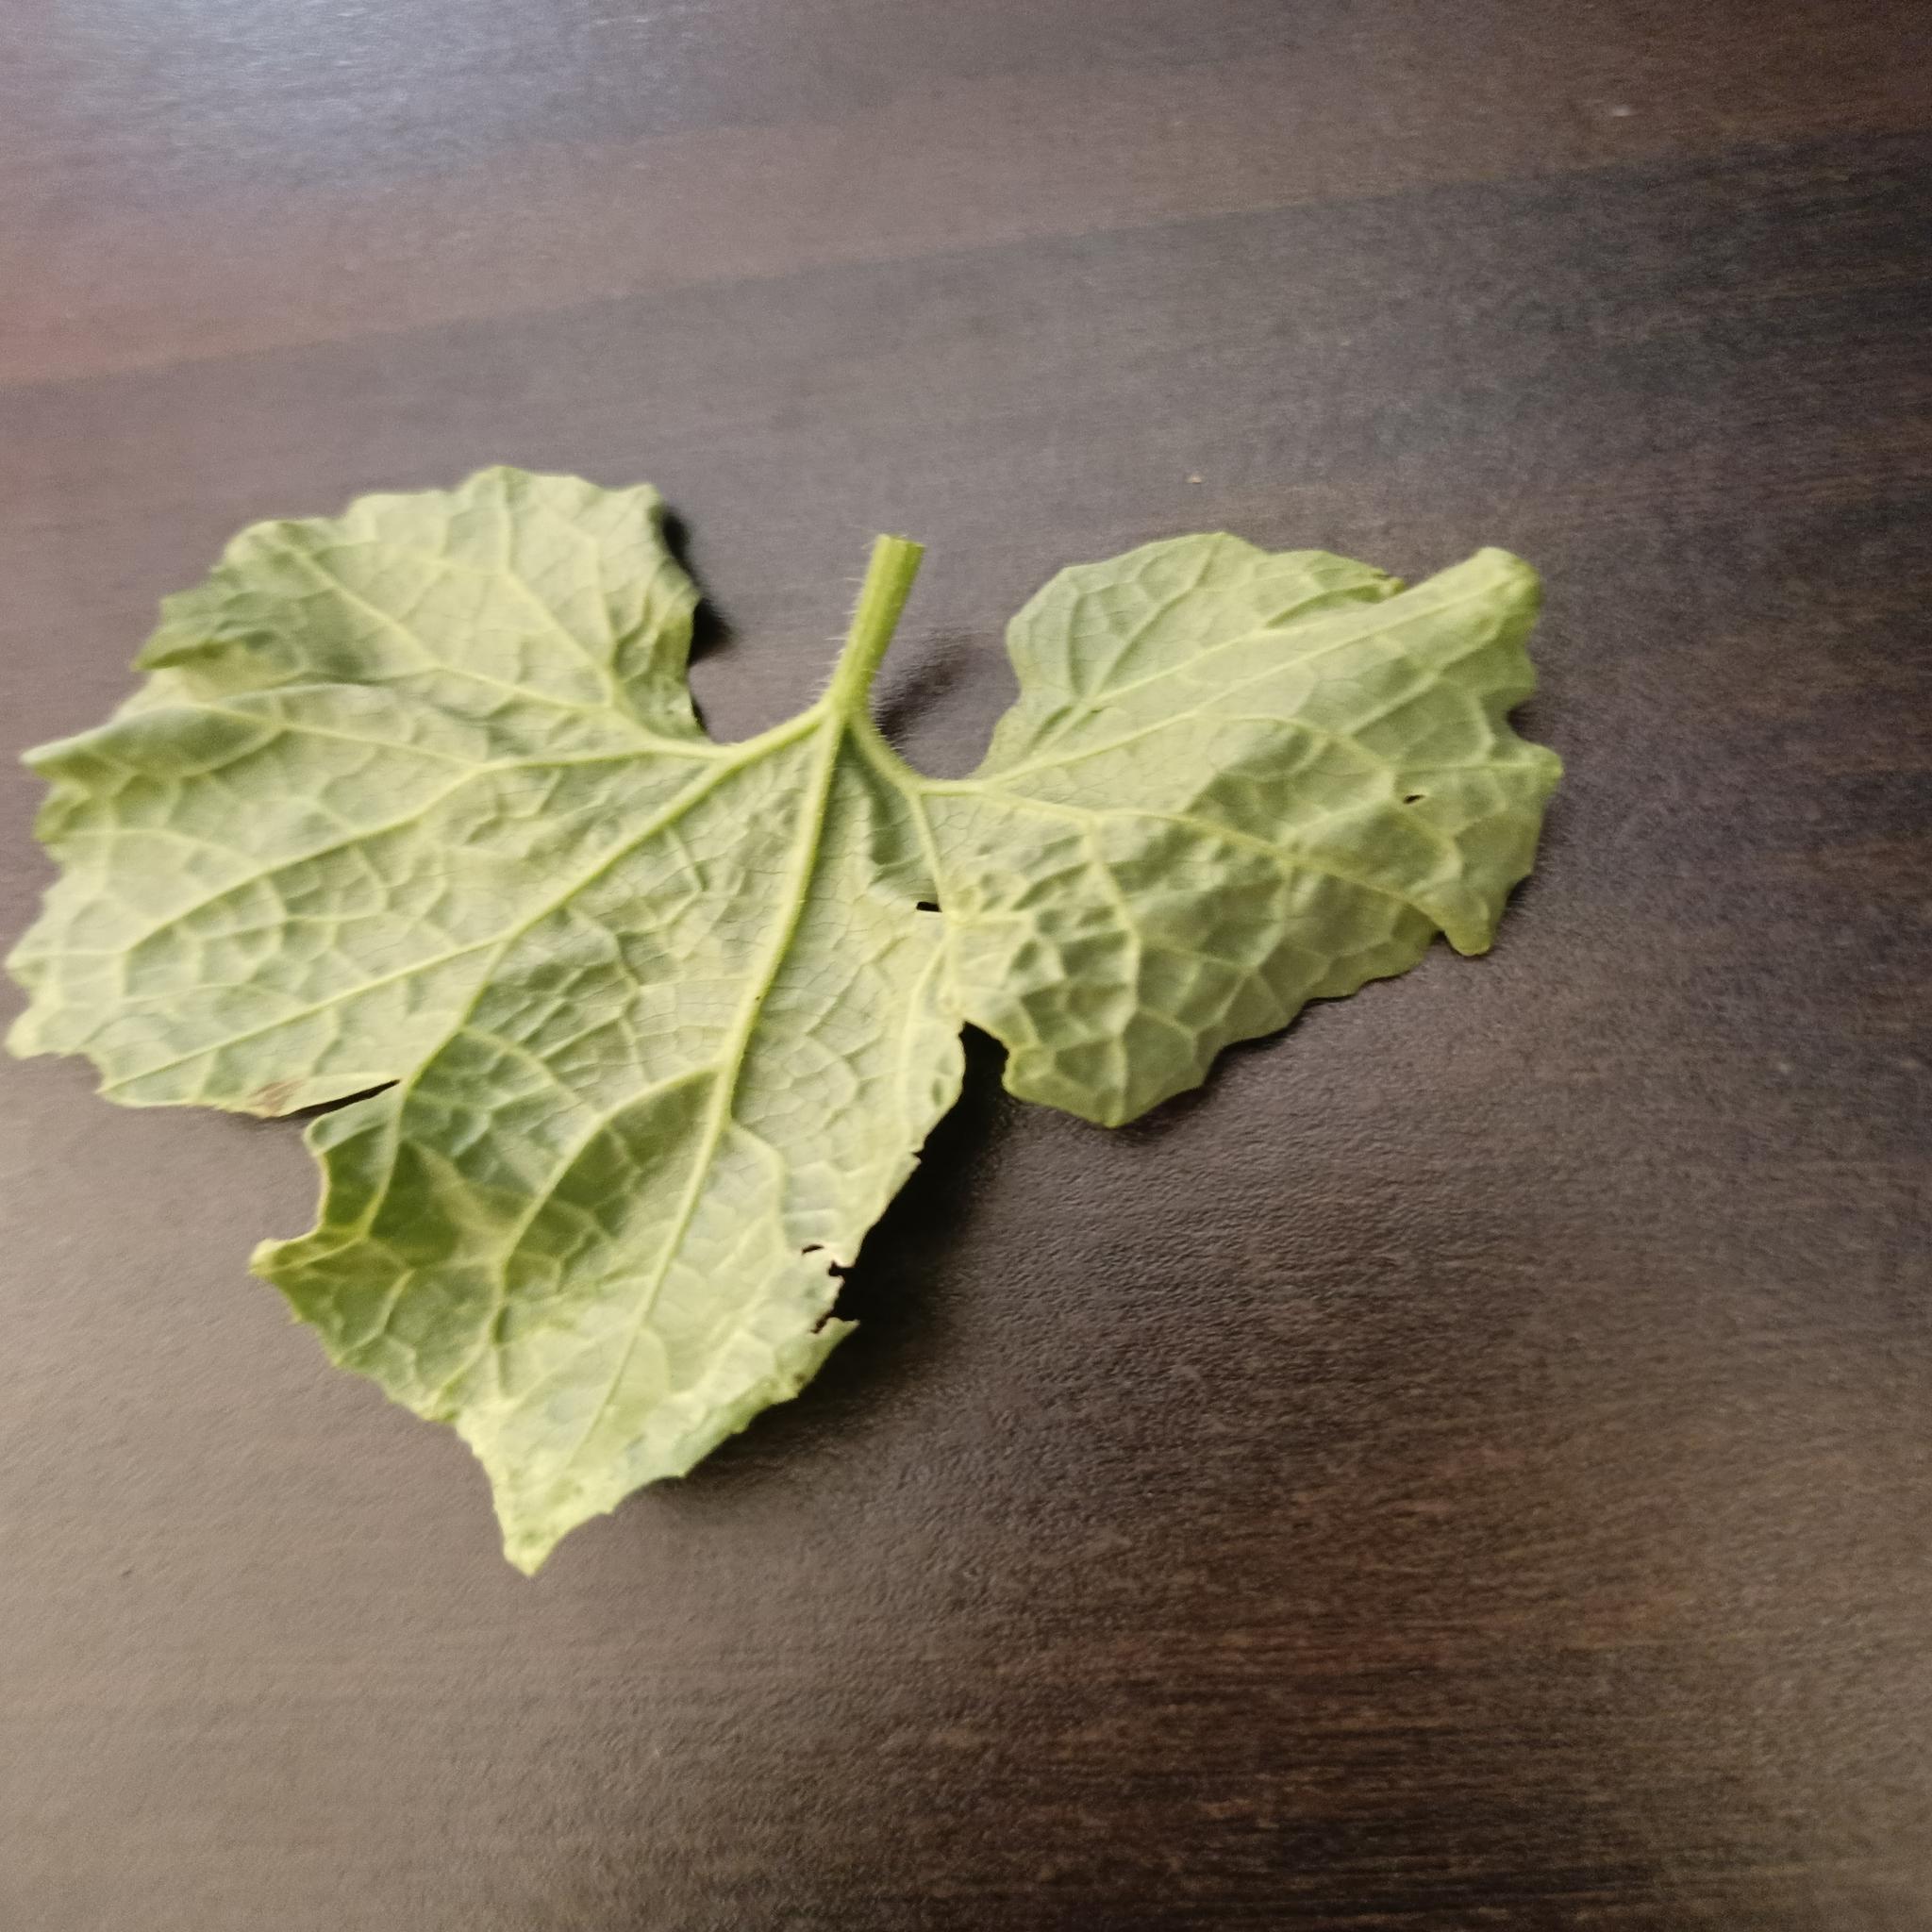
Label: Leaf curl